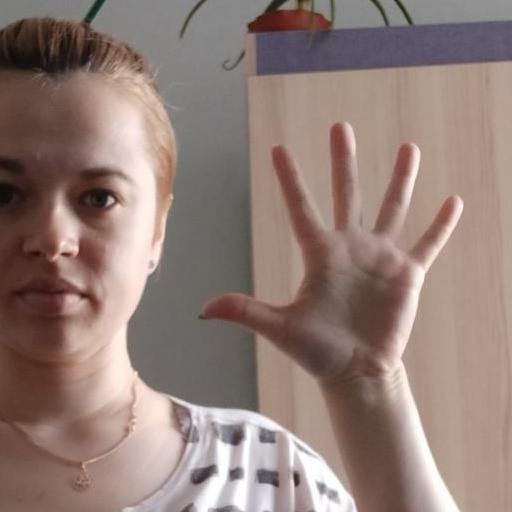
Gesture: palm